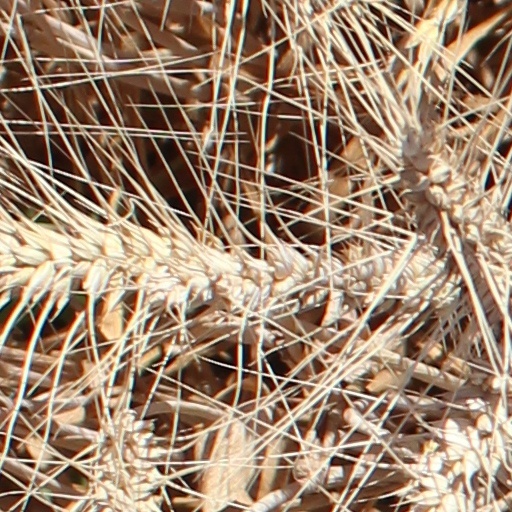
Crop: wheat